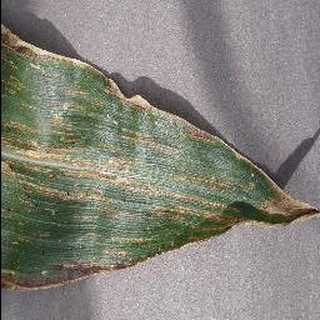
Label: corn_cercospora_leaf_spot